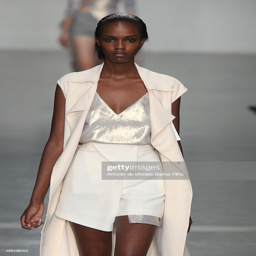
a model walks the runway at the show during spring summer .